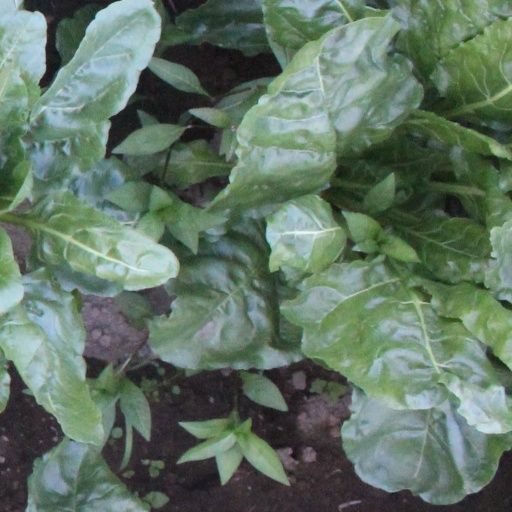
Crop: sugar beet